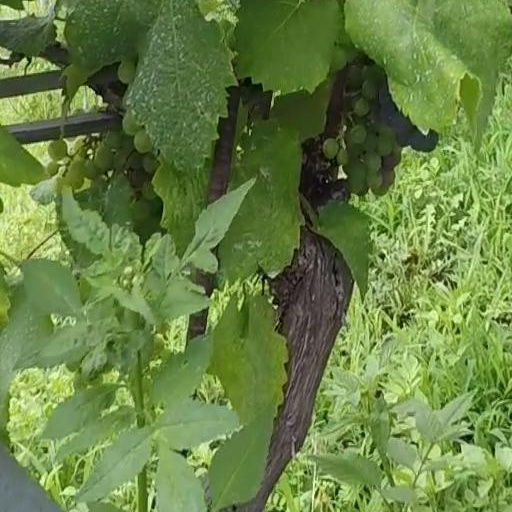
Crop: grape